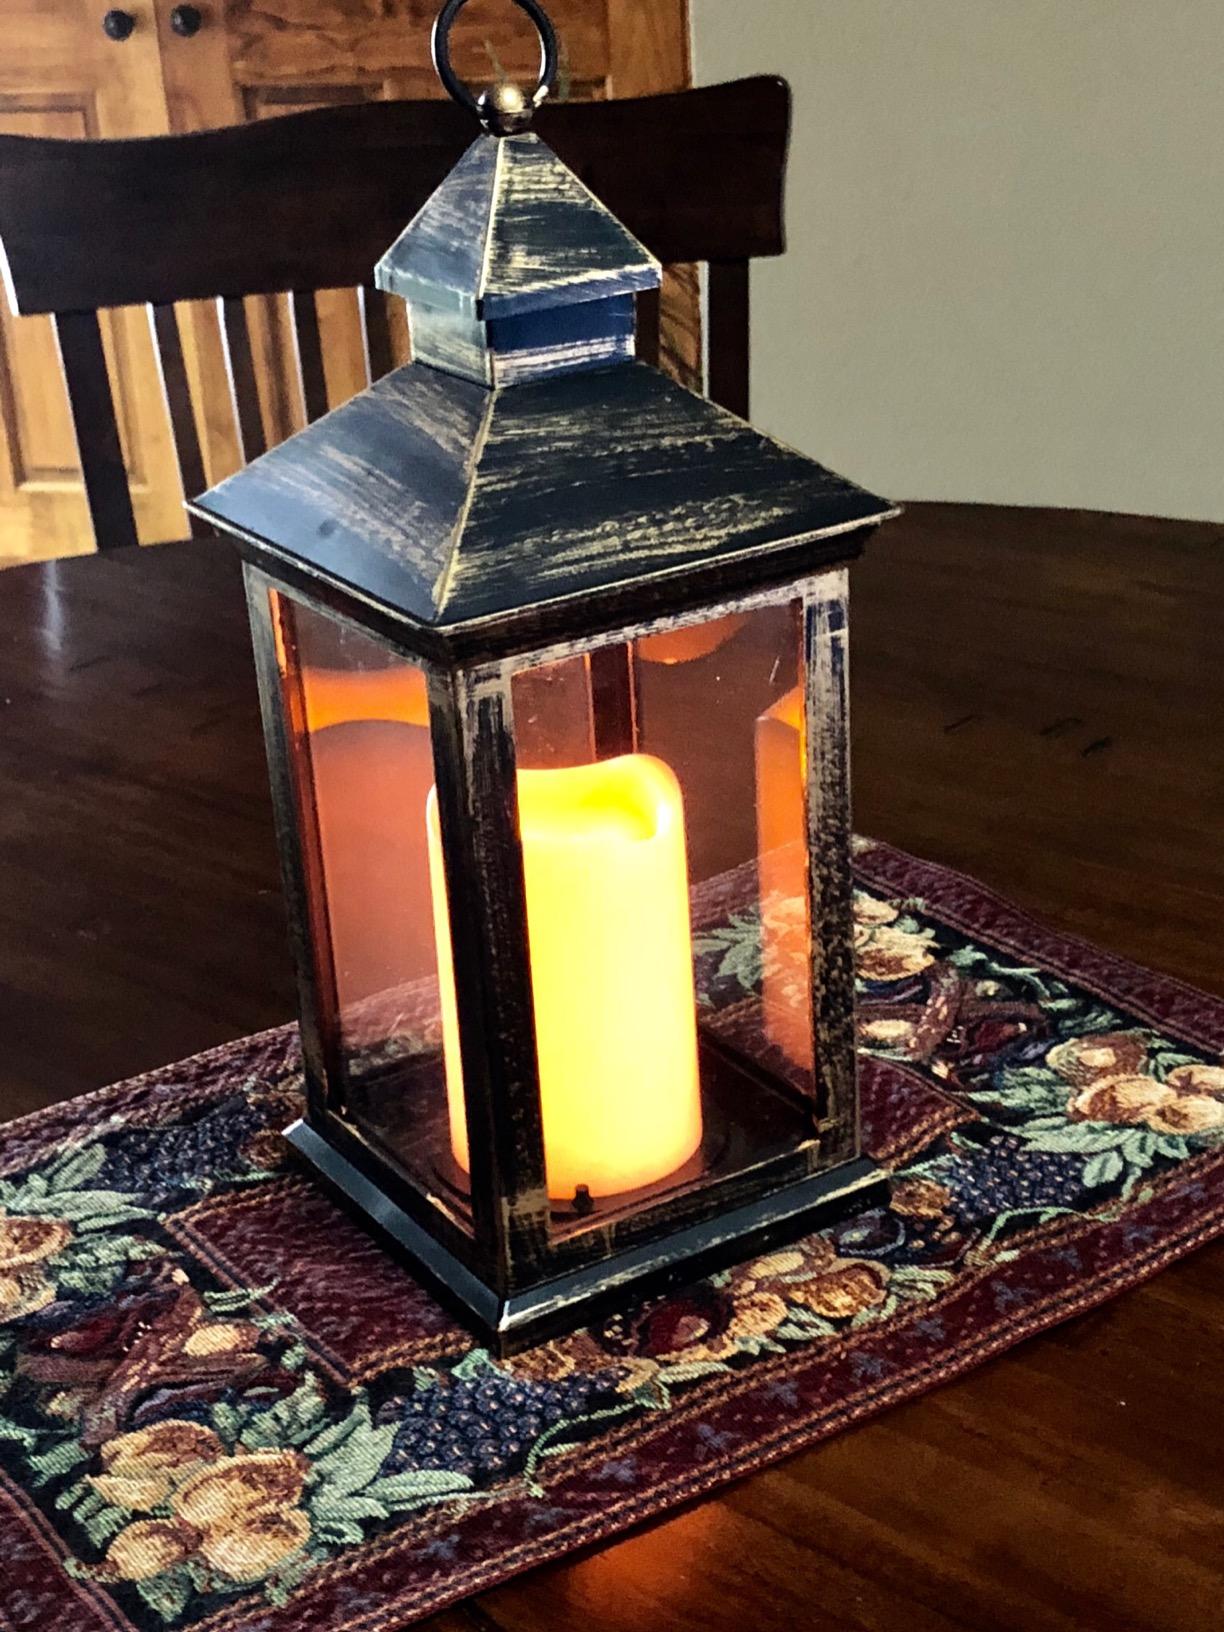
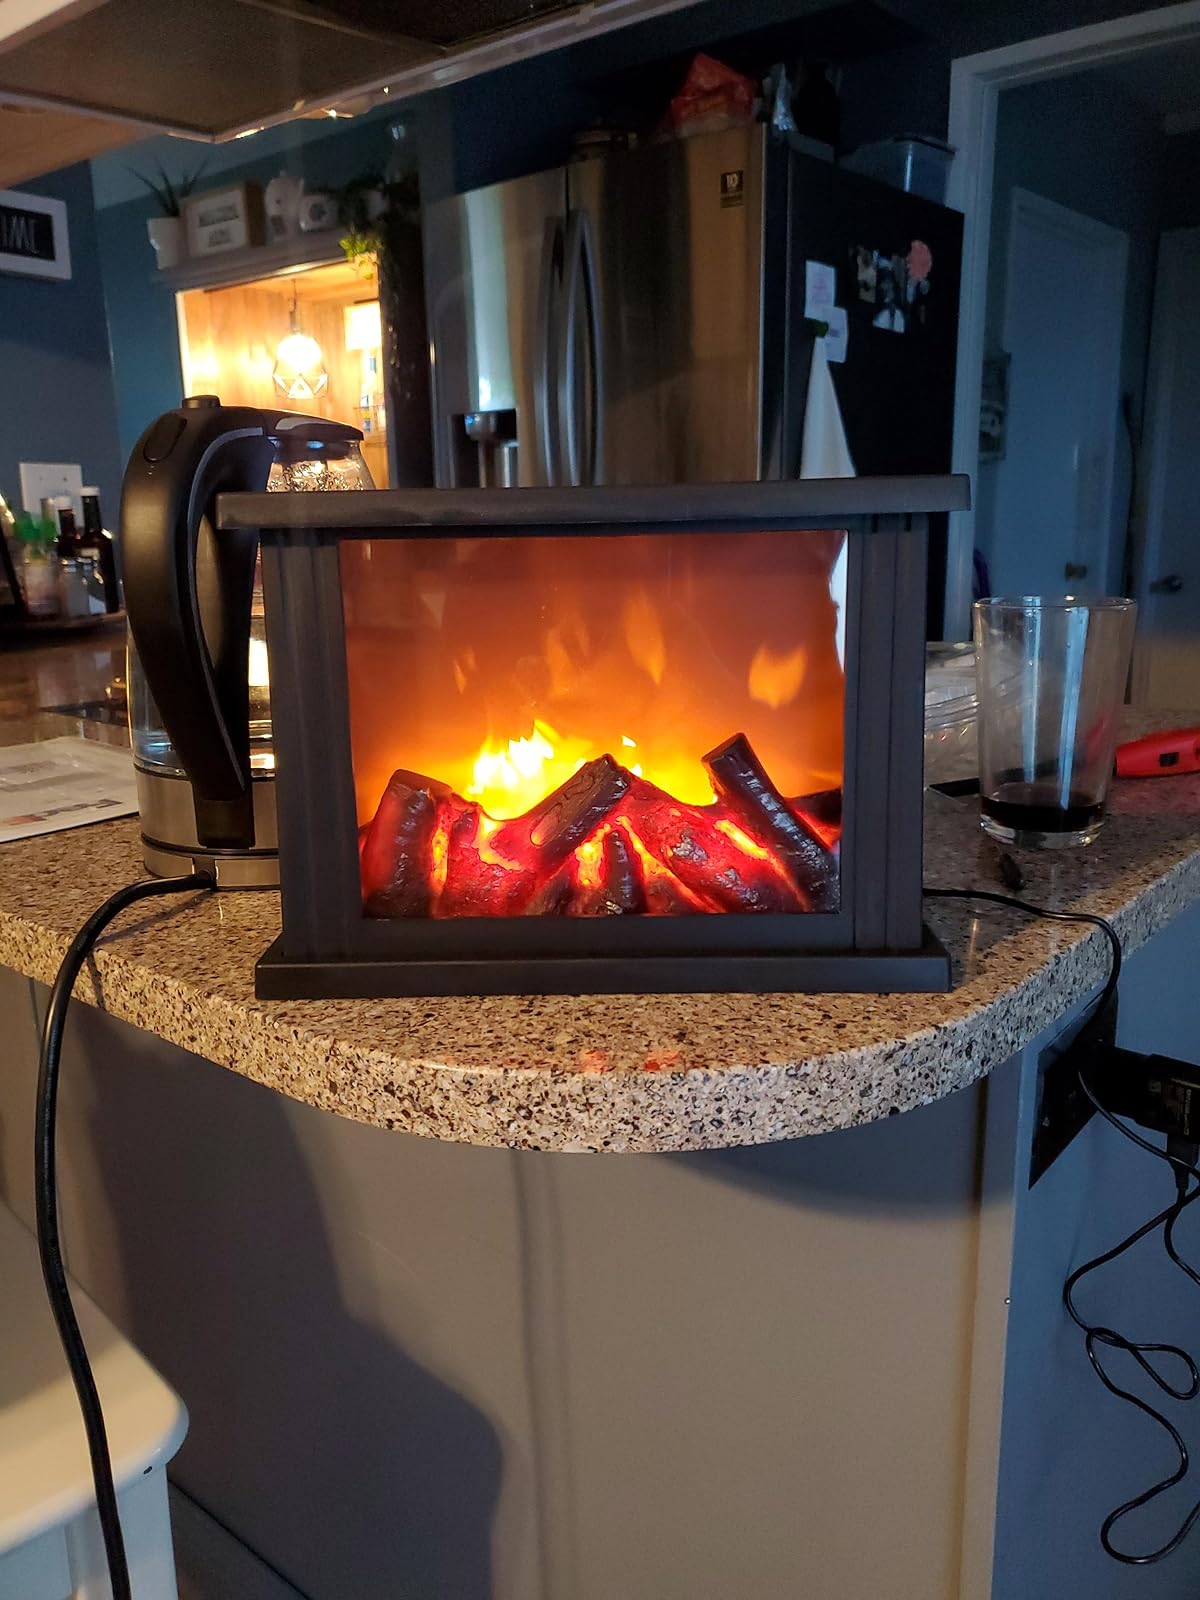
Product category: lantern
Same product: no